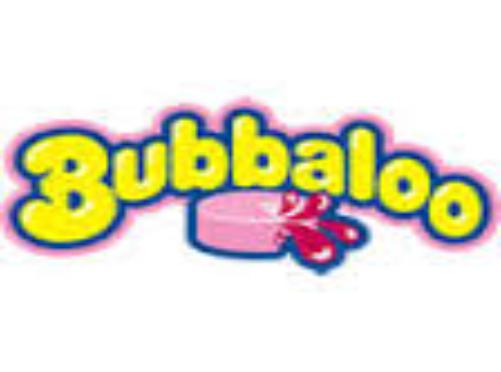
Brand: Bubbaloo
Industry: Food